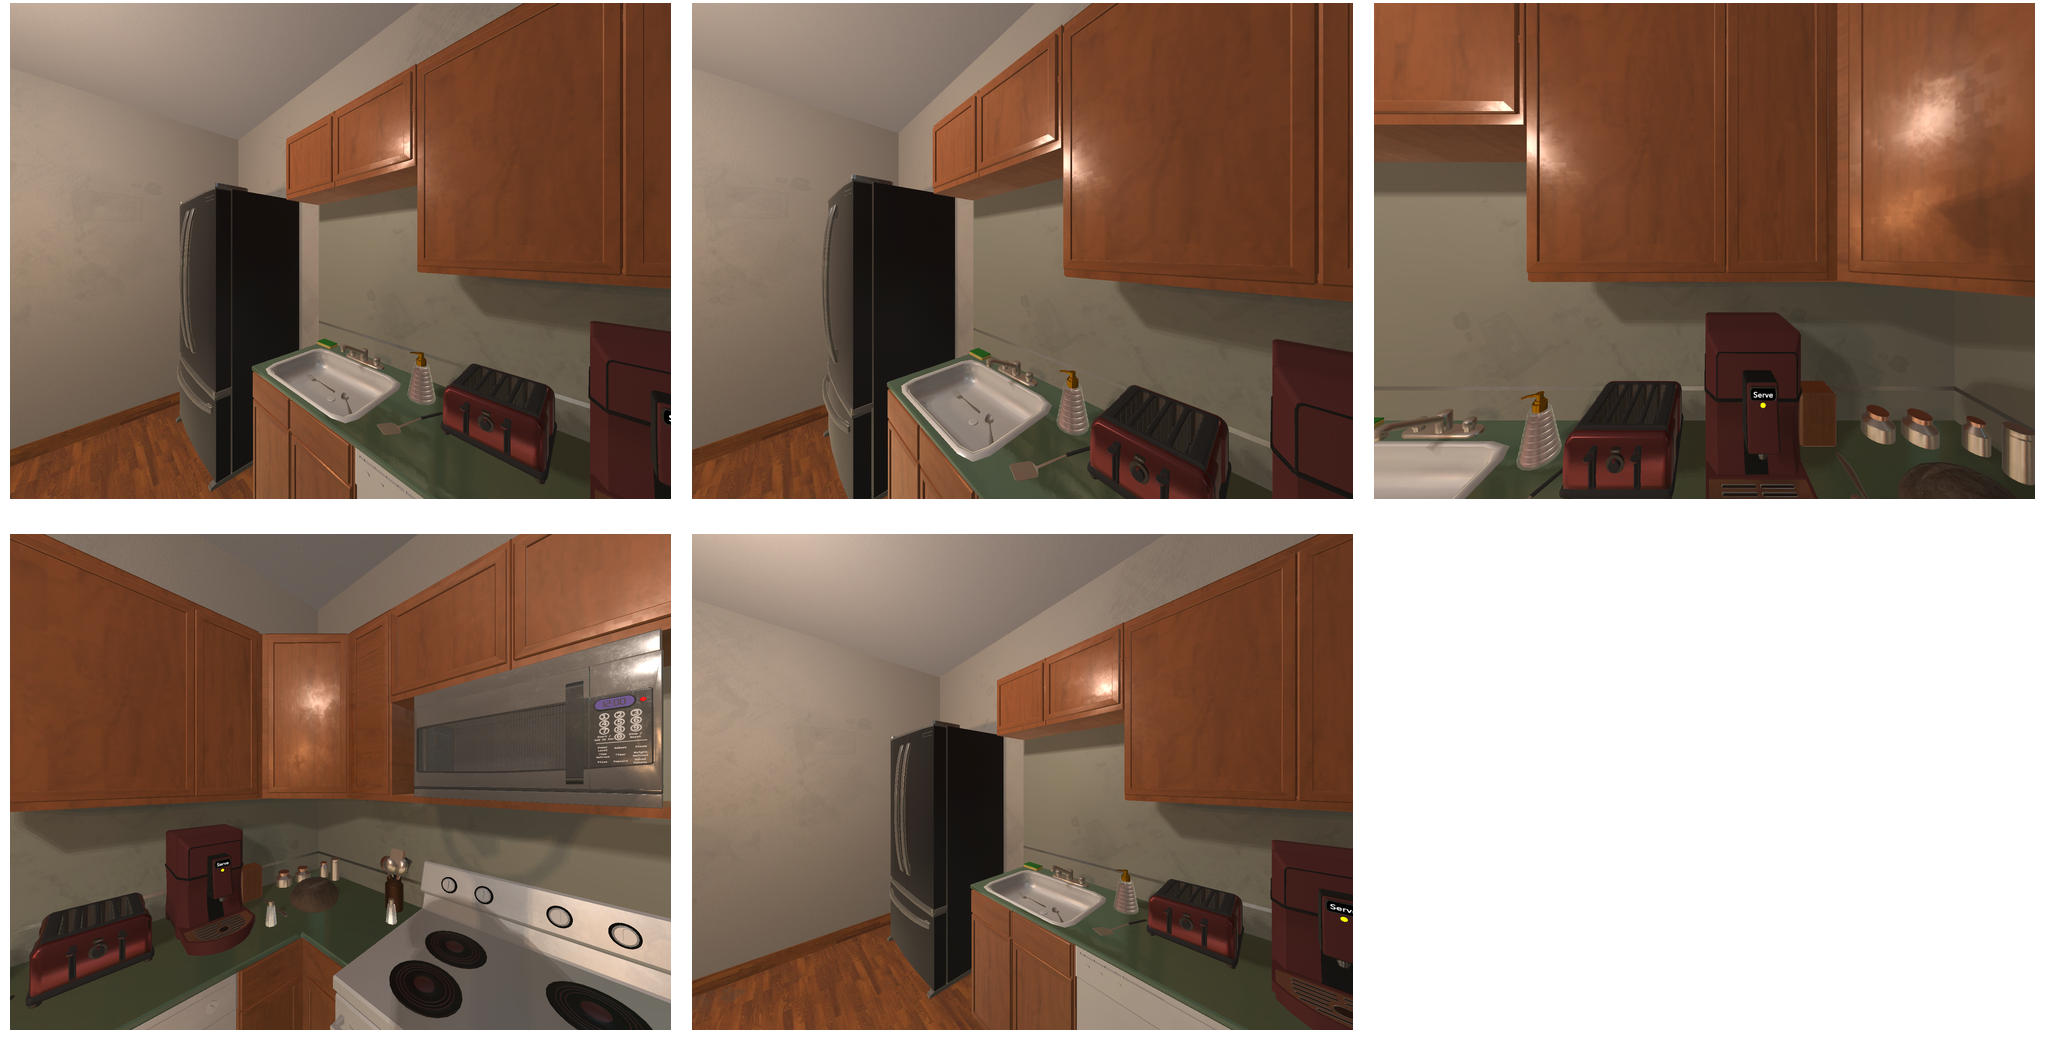Task instruction: Turn on the toaster.
Answer: {"task_instruction": "Turn on the toaster.", "nodes": ["toaster lever", "toaster"], "edges": [{"functional_relationship": "adjust", "object1": "toaster lever", "object2": "toaster", "spatial_relations": ["in_front_of", "close"], "is_touching": true}], "action_type": "push", "function_type": "device_control"}